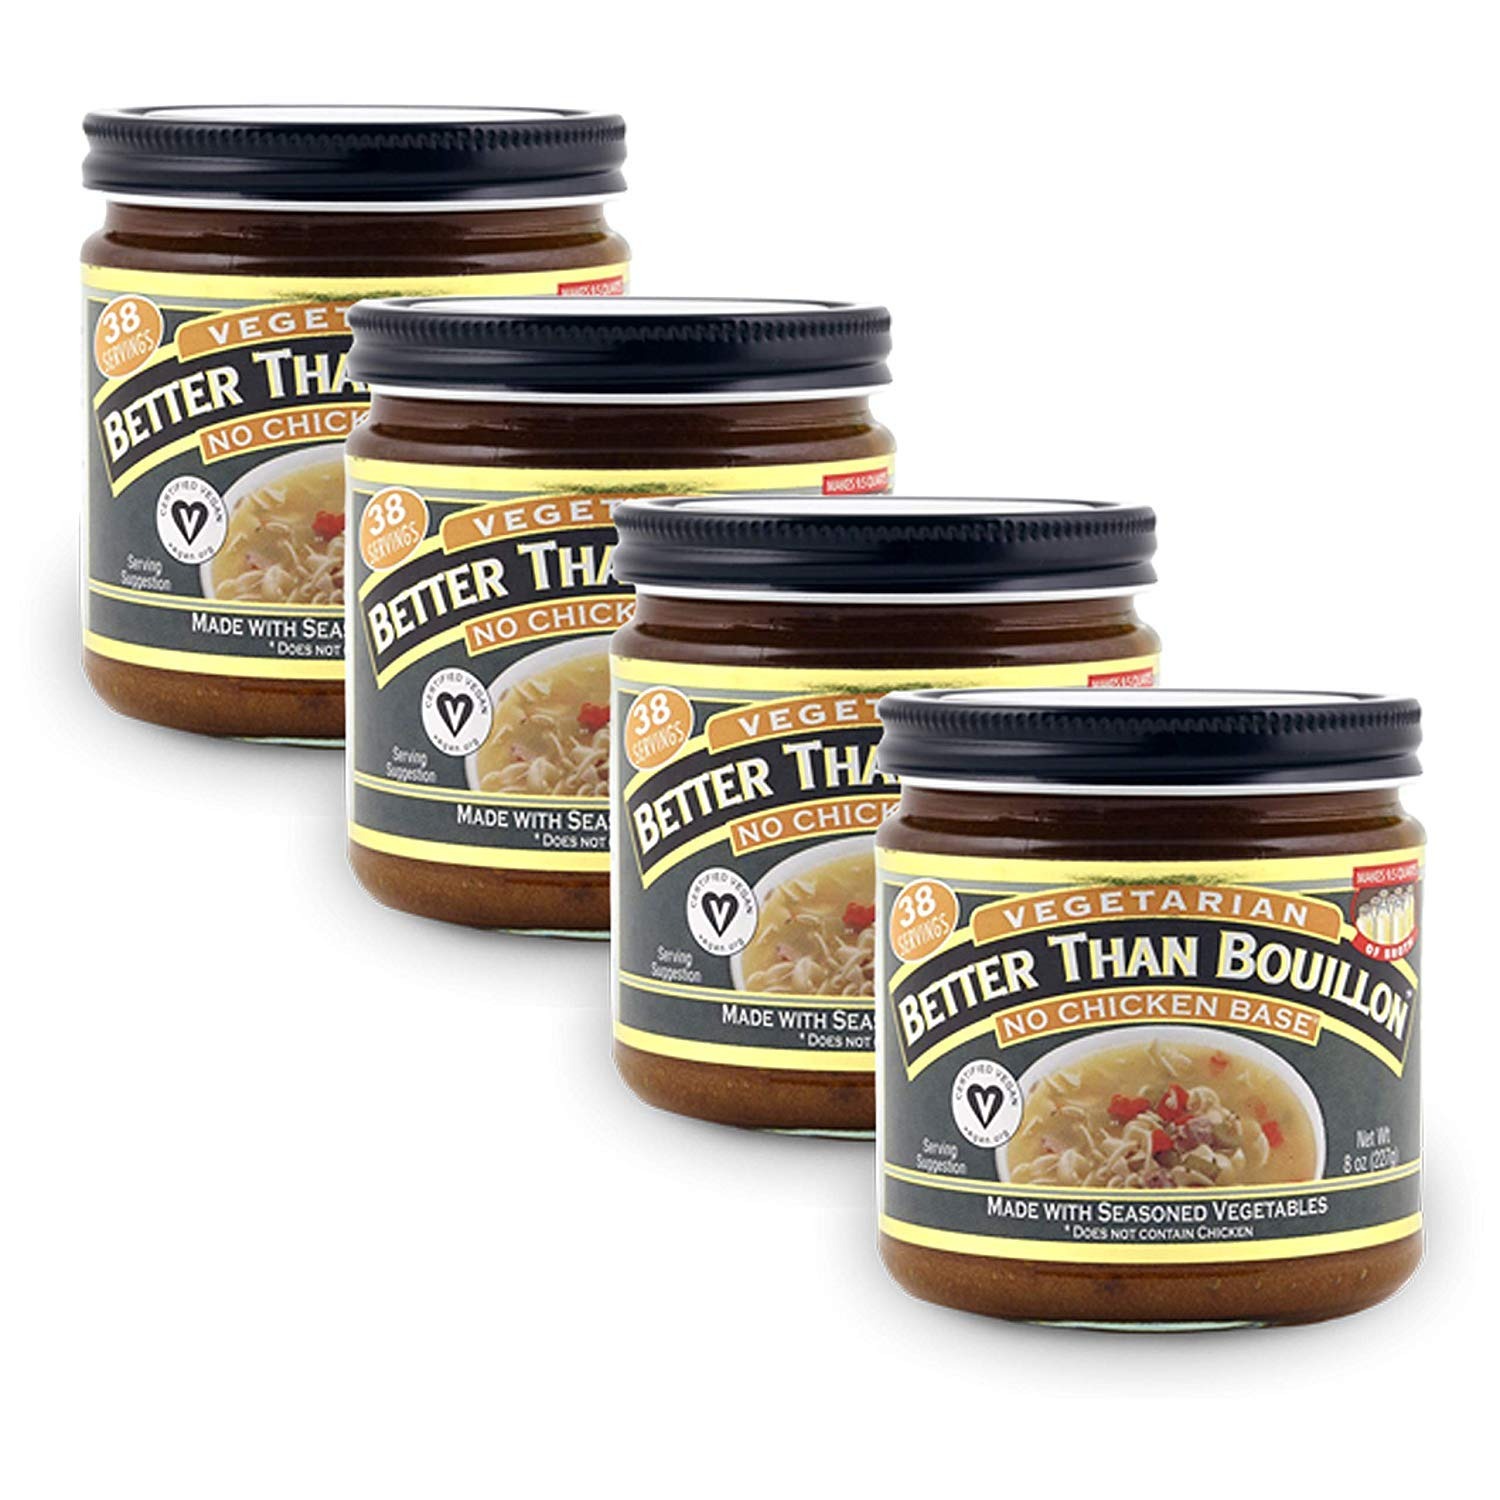
Item Name: Better Than Bouillon Vegetarian No Chicken Base, Made with Seasoned Vegetables, Certified Vegan, Makes 9.5 Quarts of Broth, 38 Servings, 8 OZ Jar (Pack of 4)
Bullet Point 1: Better Than Bouillon Vegetarian No Chicken Base is made with seasoned vegetables & does not contain chicken
Bullet Point 2: Each jar makes 9.5 quarts of broth & contains 38 servings
Bullet Point 3: Better Than Bouillon Vegetarian No Chicken Base is Certified Vegan
Bullet Point 4: Blendable bases easily spoon right out of the jar and let you add as much, or as little, flavor as desired
Bullet Point 5: From marinades, glazes and vegetables to soups, sides and slow cooker dishes. Vegetarian Better Than Bouillon No Chicken Base adds flavor to all your favorite dishes
Product Description: Vegetarian Better Than Bouillon No Chicken Base is a standard base with chicken flavor that can be used in soups, gravies and meat stocks. Better Than Bouillon blendable bases easily spoon right out of the jar and let you add as much, or as little, flavor as desired. From marinades, glazes and vegetables to soups, sides and slow cooker dishes. Vegetarian Better Than Bouillon No Chicken Base adds flavor to all your favorite dishes. Basic Stock Directions: Dissolve 1 teaspoon (equal to 1 bouillon cube) No Chicken Base in 8 oz. boiling water. For each quart of stock needed, use 1 1/2 tablespoons of No Chicken Base. Use basic stock for soups, sauces and gravies, or to cook vegetables, rice or pasta with more flavor. Only 1 tsp. Better Than Bouillon = One Cube or 8 Oz. Can broth. For best results, refrigerate after opening. There’s nothing better than big flavors and cooked-all-day taste in your favorite meals. Well, except maybe getting that taste without actually taking all day. That’s where Better Than Bouillon comes in. We’re a paste, a base, a flavor enhancer, a kitchen shortcut, a secret seasoning and pretty much whatever you want us to be. We don’t really like labels – except the ones on our jar. Unlike blocks or cubes, Better Than Bouillon makes it easy to add just the right amount of flavor to your dish. We use only premium ingredients across a full range of bases, so you can get creative with soups, pasta, rice, meats, vegetables and more. Find your favorite flavor today – and no matter what you’re making, make it better.
Value: 32.0
Unit: Ounce

Price: 19.365